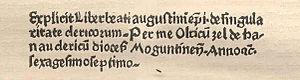
Ulrich Zell, né au XVᵉ siècle à une date inconnue à Hanau et mort peu après le 31 août 1507, est un imprimeur allemand.